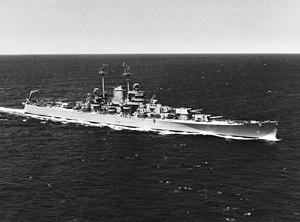
L'USS Oregon City (CA-122) est un croiseur lourd de l'United States Navy de classe Oregon City construit à partir de 1944 par le chantier naval Fore River de Quincy et mis en service en 1947. Il est nommé d'après la ville d'Oregon City.
La classe Oregon City était une classe de croiseurs lourds de l'United States Navy. À l'origine, il était prévu la construction de 10 unités mais seuls 4 navires furent effectivement construits dont un fut converti en navire de commandement durant la construction.